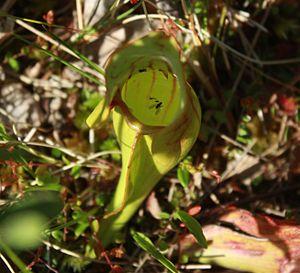
La Sarracénie pourpre est une plante herbacée carnivore de la famille des sarracéniacées. Elle est l'emblème floral de la province de Terre-Neuve-et-Labrador. Cette plante du genre Sarracenia est facilement reconnaissable à ses feuilles refermées sur elles-mêmes, ouvertes vers le ciel et normalement remplies d'eau. Sa couleur est souvent très rouge, tirant sur le bordeaux lorsqu'elle pousse dans un endroit bien ensoleillé. Il existe toutefois, comme chez les autres espèces de Sarracenia, des formes entièrement vertes dites « heterophylla ».